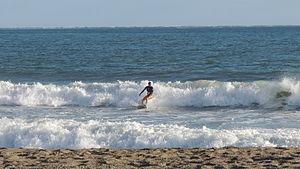
Jenna Cinedrawa est une jeune surfeuse calédonienne, née le 12 décembre 1991 à Nouméa.